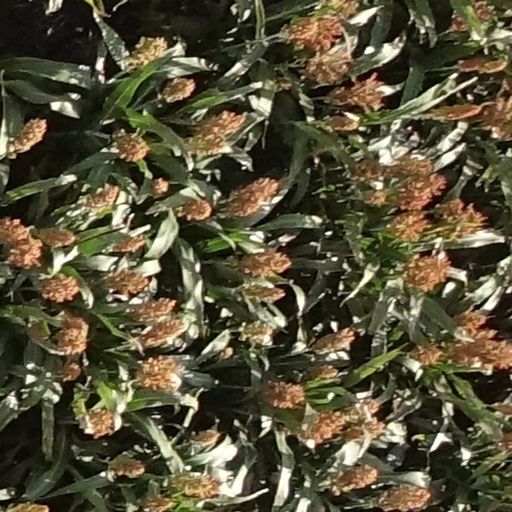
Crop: sorghum